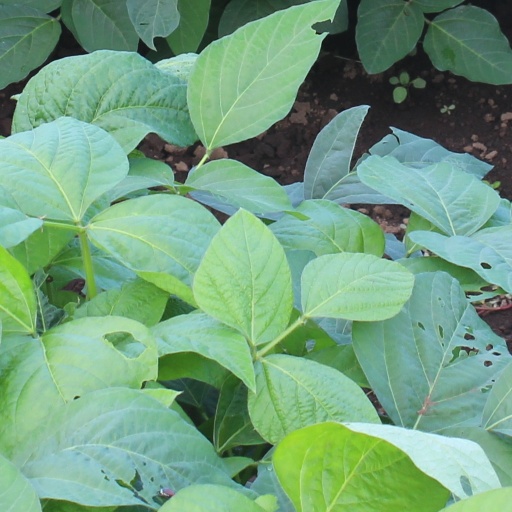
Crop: soybean